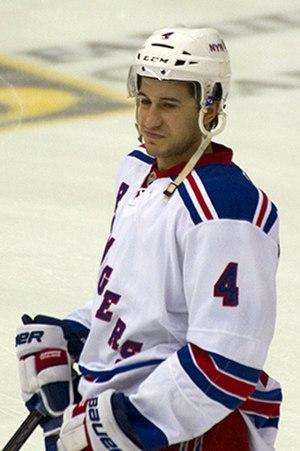
Michael Del Zotto est un joueur professionnel canadien de hockey sur glace. Il évolue au poste de défenseur.